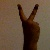
The image shows a hand gesture representing the number 2 in Indian Sign Language.